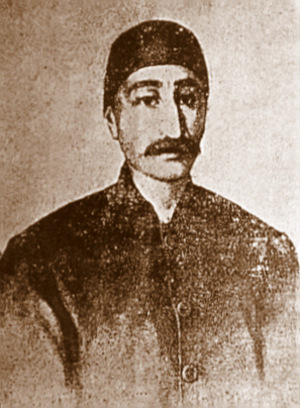
La Famille Balyan fut une famille d'architectes arméniens au service des sultans ottomans. Sur cinq générations, du XVIIIᵉ au XIXᵉ siècles, ils conçurent les plans de nombreux édifices, dont des palais, des kiosques, des mosquées, des églises et diverses autres constructions publiques, majoritairement à Istanbul. Les neuf membres les plus célèbres de cette famille servirent six sultans durant près d'un siècle, ils contribuèrent à l'occidentalisation de l'architecture au sein de la capitale impériale.
Garabet Amira Balyan, né en 1800 à Constantinople et mort en 1866, est un architecte arménien ottoman qui élabora un nombre important de bâtiments officiels à Constantinople dont le Palais de Dolmabahçe, qu'il conçut avec son fils Nigoğayos, et le Palais de Beylerbeyi, pensé avec son autre fils Sarkis.